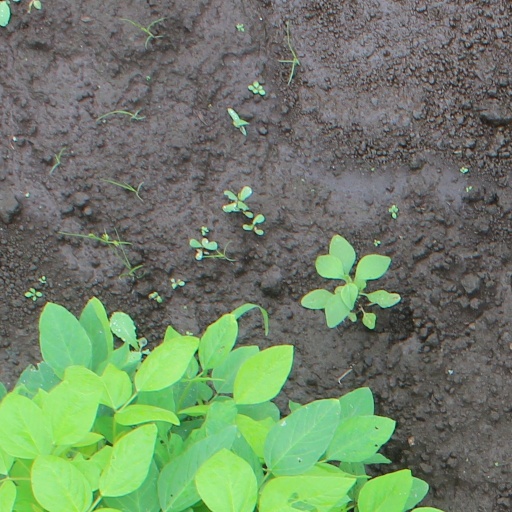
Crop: soybean